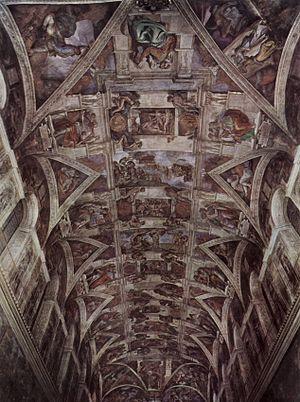
La restauration des fresques de la chapelle Sixtine est l'une des plus importantes restaurations d'art du XXᵉ siècle.